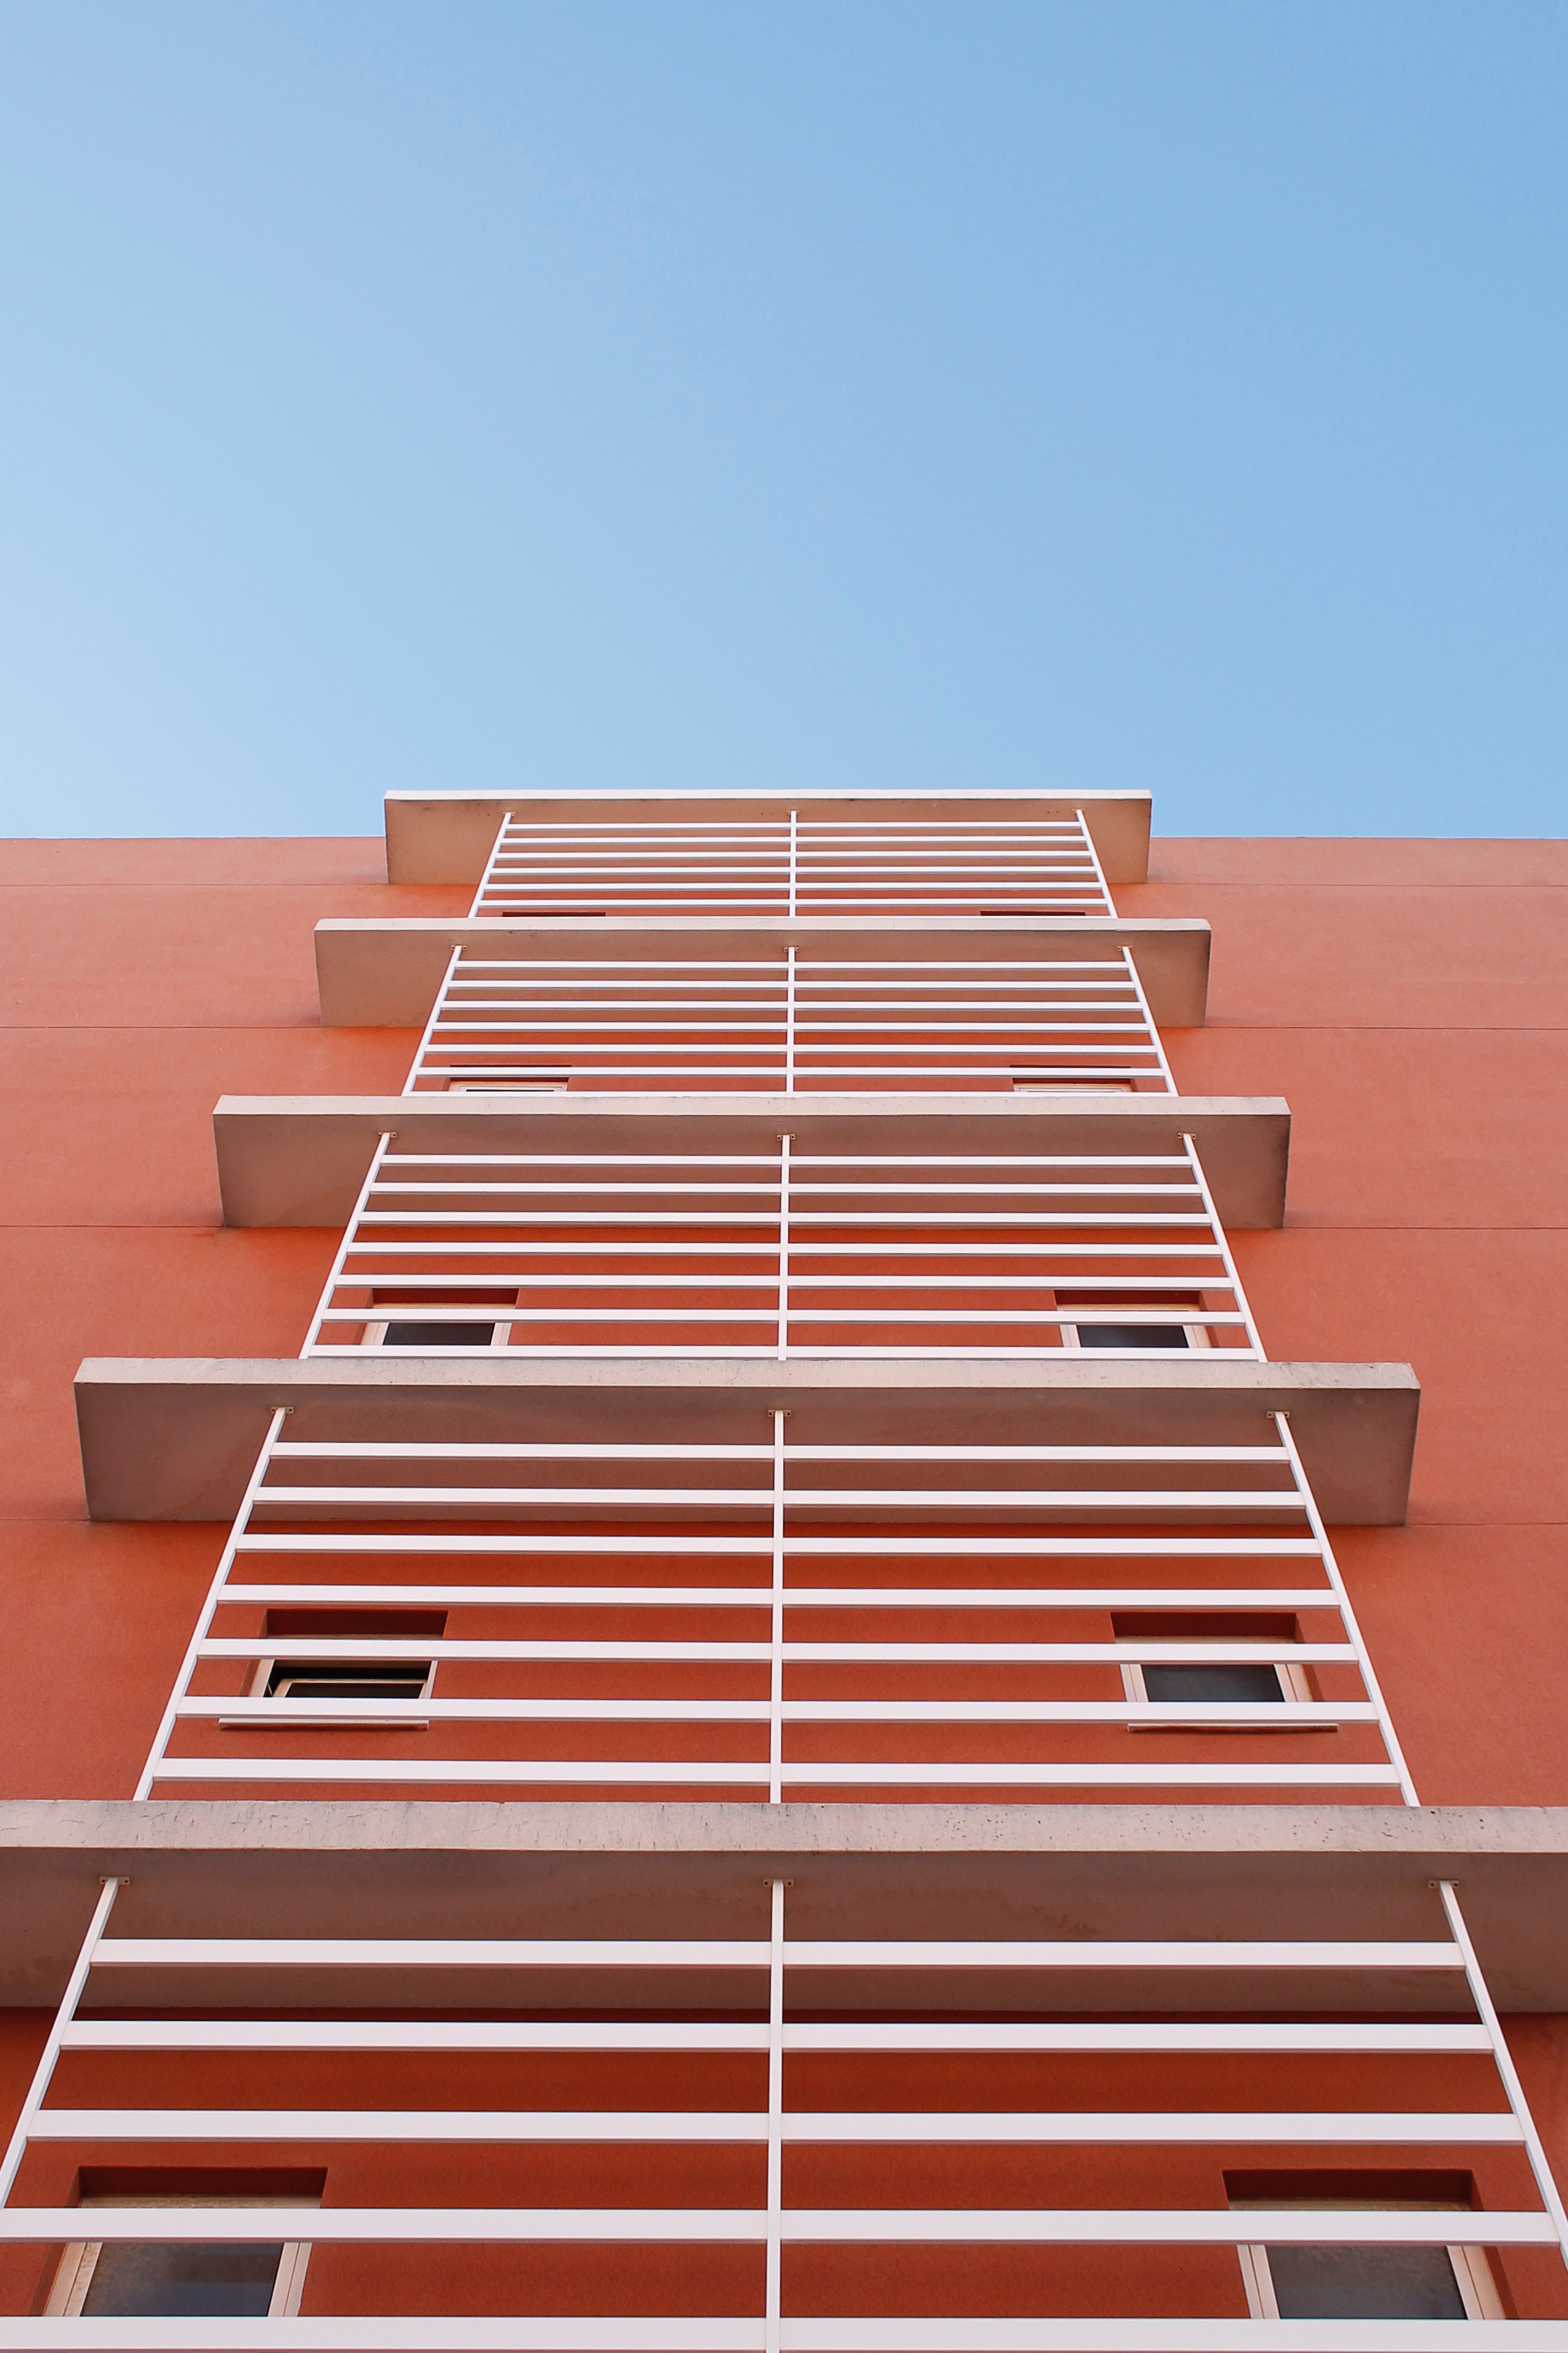
architecture, structure, floor, roof, line, facade, stadium, daylighting, sport venue